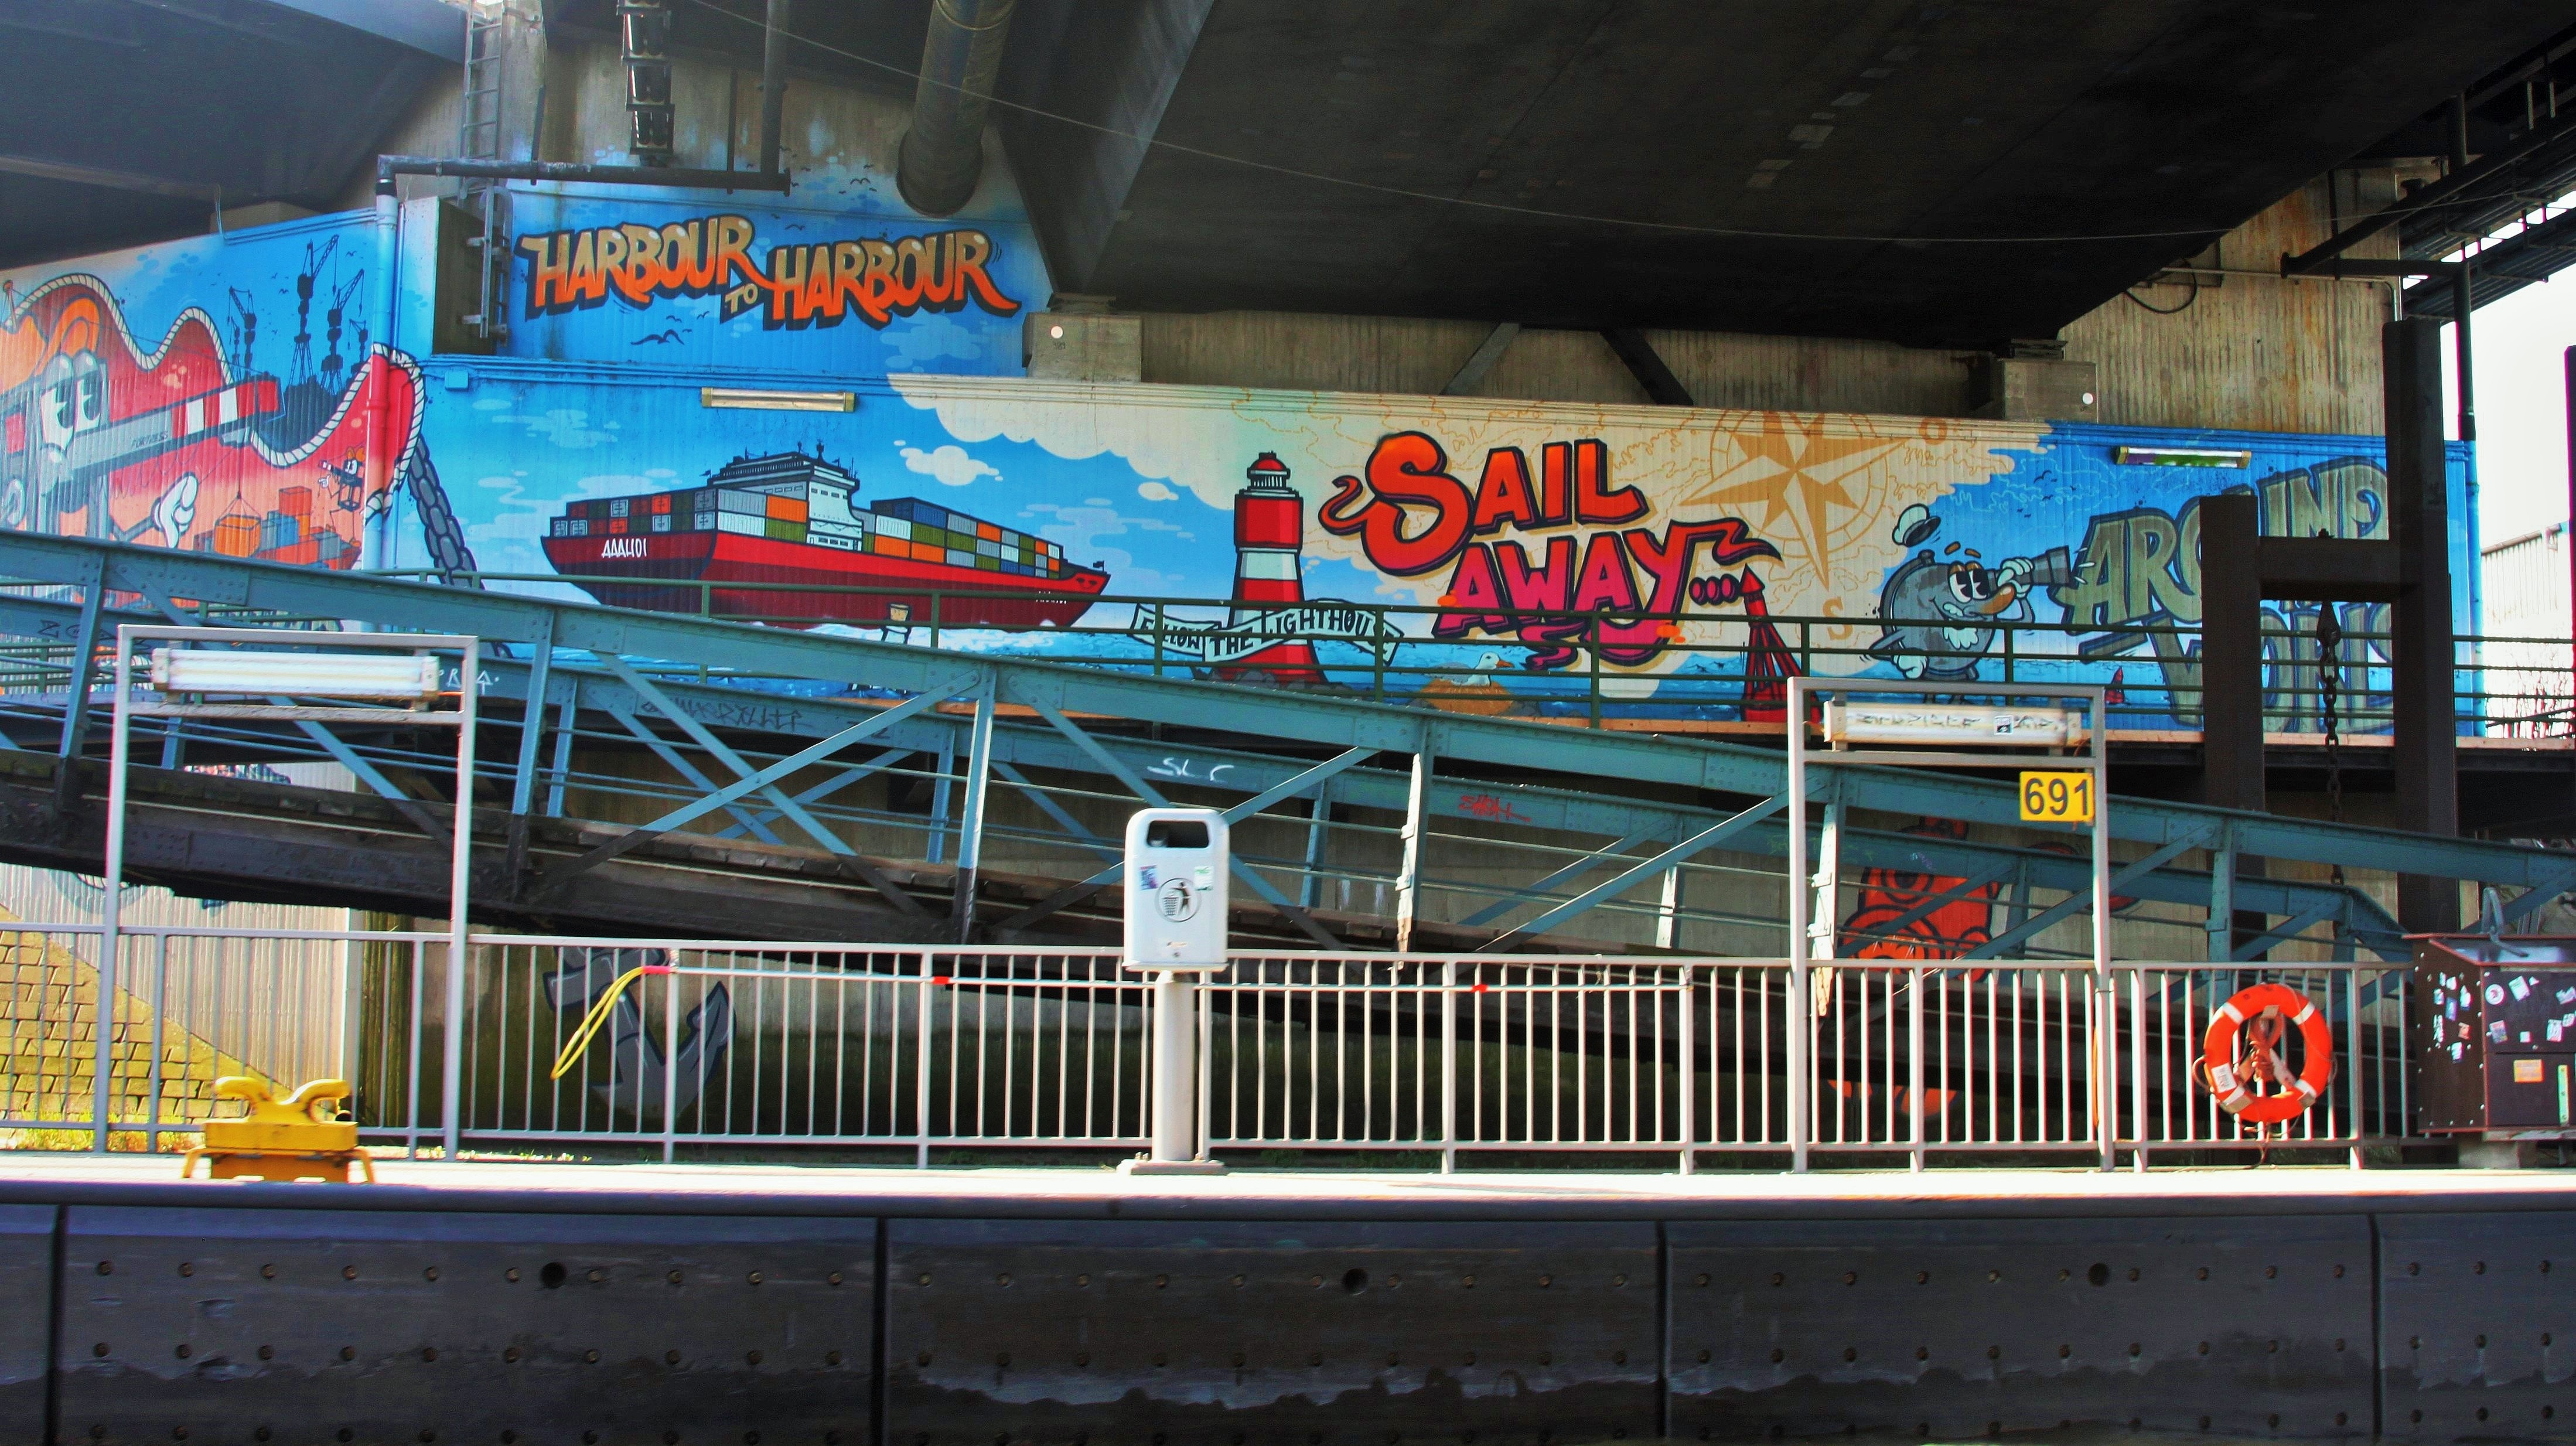
creative, abstract, wall, train, transport, vehicle, color, graffiti, stadium, public transport, artwork, painting, art, vandalism, drawing, creativity, mural, ugly, image, fantasy, characters, port of hamburg, artfully, modern art, artistically, cheesy, facade paint, painted wall, style writing, motive, urban area, graphical, disfigurement, graffiti picture, spray painting, fully lubricated wall, graffiti in harbor, sport venue